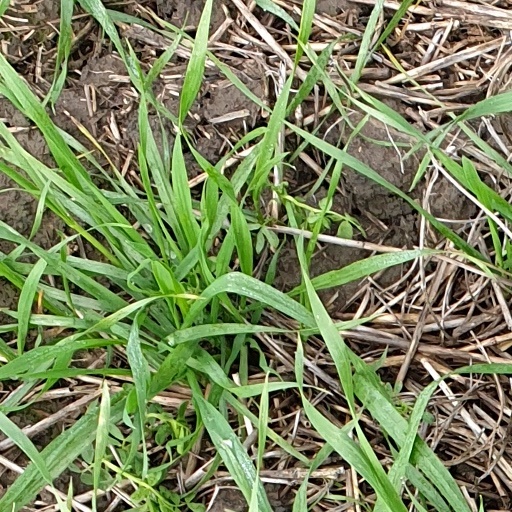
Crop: wheat